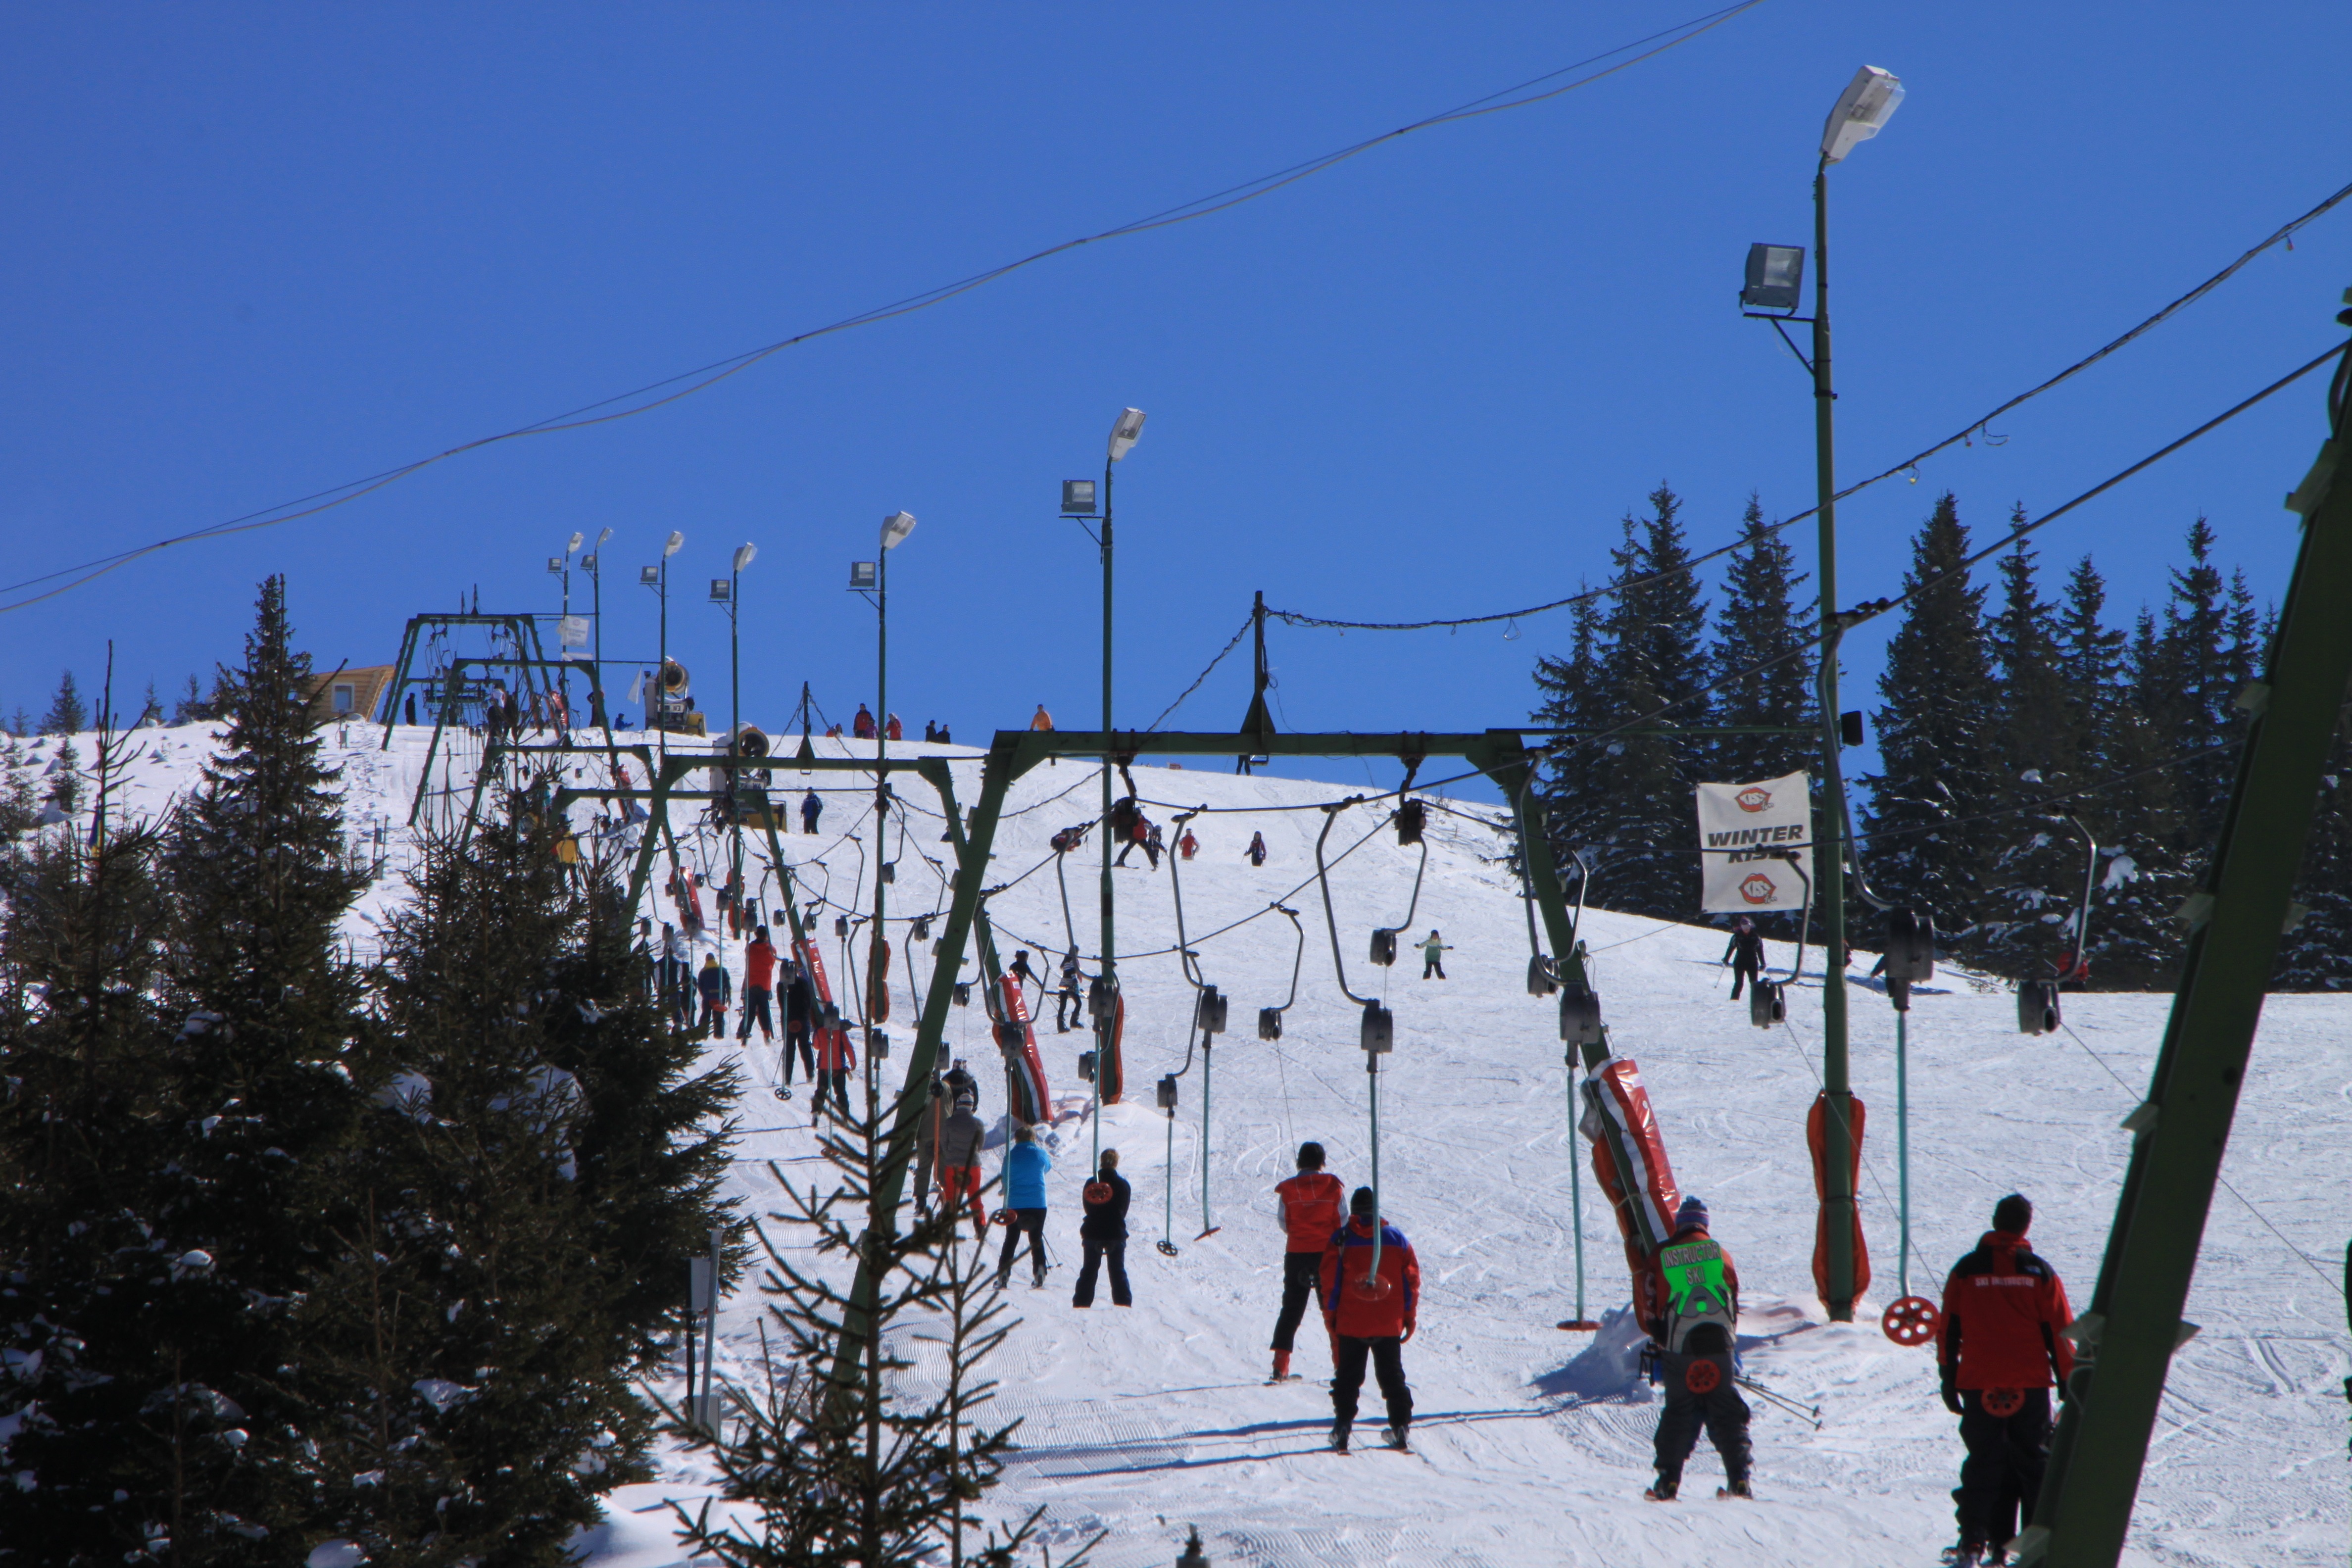
mountain, snow, cold, winter, sky, travel, recreation, skiing, sports equipment, winter sport, sports, resort, ski, footwear, piste, romania, nordic skiing, ski equipment, outdoor recreation, alpine skiing, parang, ranca